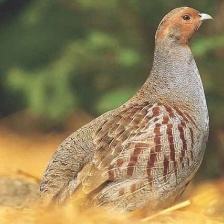
Species: GRAY PARTRIDGE
Scientific name: PERDIX PERDIX
ImageNet parent category: partridge